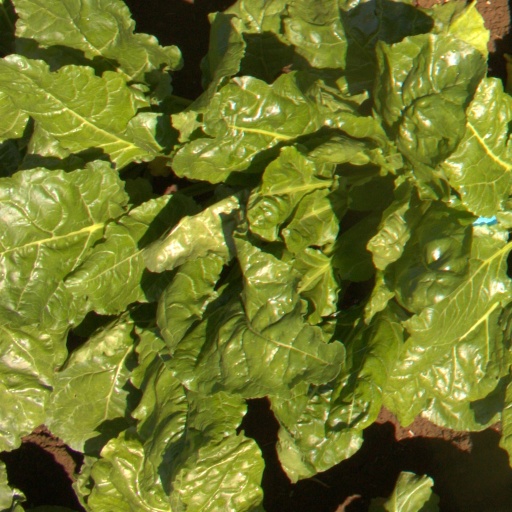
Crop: sugar beet